Matchekewis

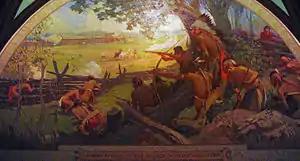
Battle of St. Louis

In 1763, he took part in Pontiac's Rebellion in the capture of Fort Michilimackinac from the British. But in 1780 he commanded his tribes in the American Revolutionary War as an ally of Great Britain against Spain. At the Battle of St. Louis, in charge of all of the native American troops, he was defeated by the Spanish gunpowder weapons. After the war, he signed the Treaty of Greenville with the young United States, ceding Bois Blanc Island in Lake Huron, in addition to all of his original lands, to the United States.